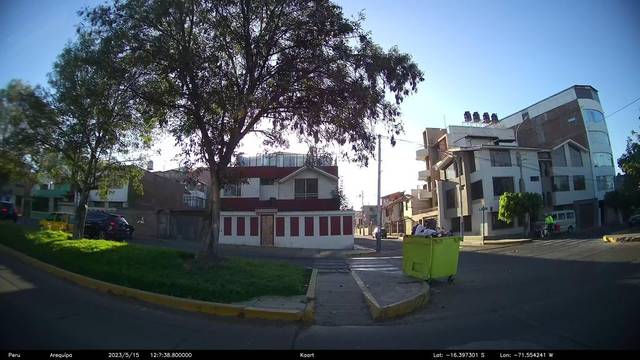
Region: Peru
Coordinates: -16.397, -71.554